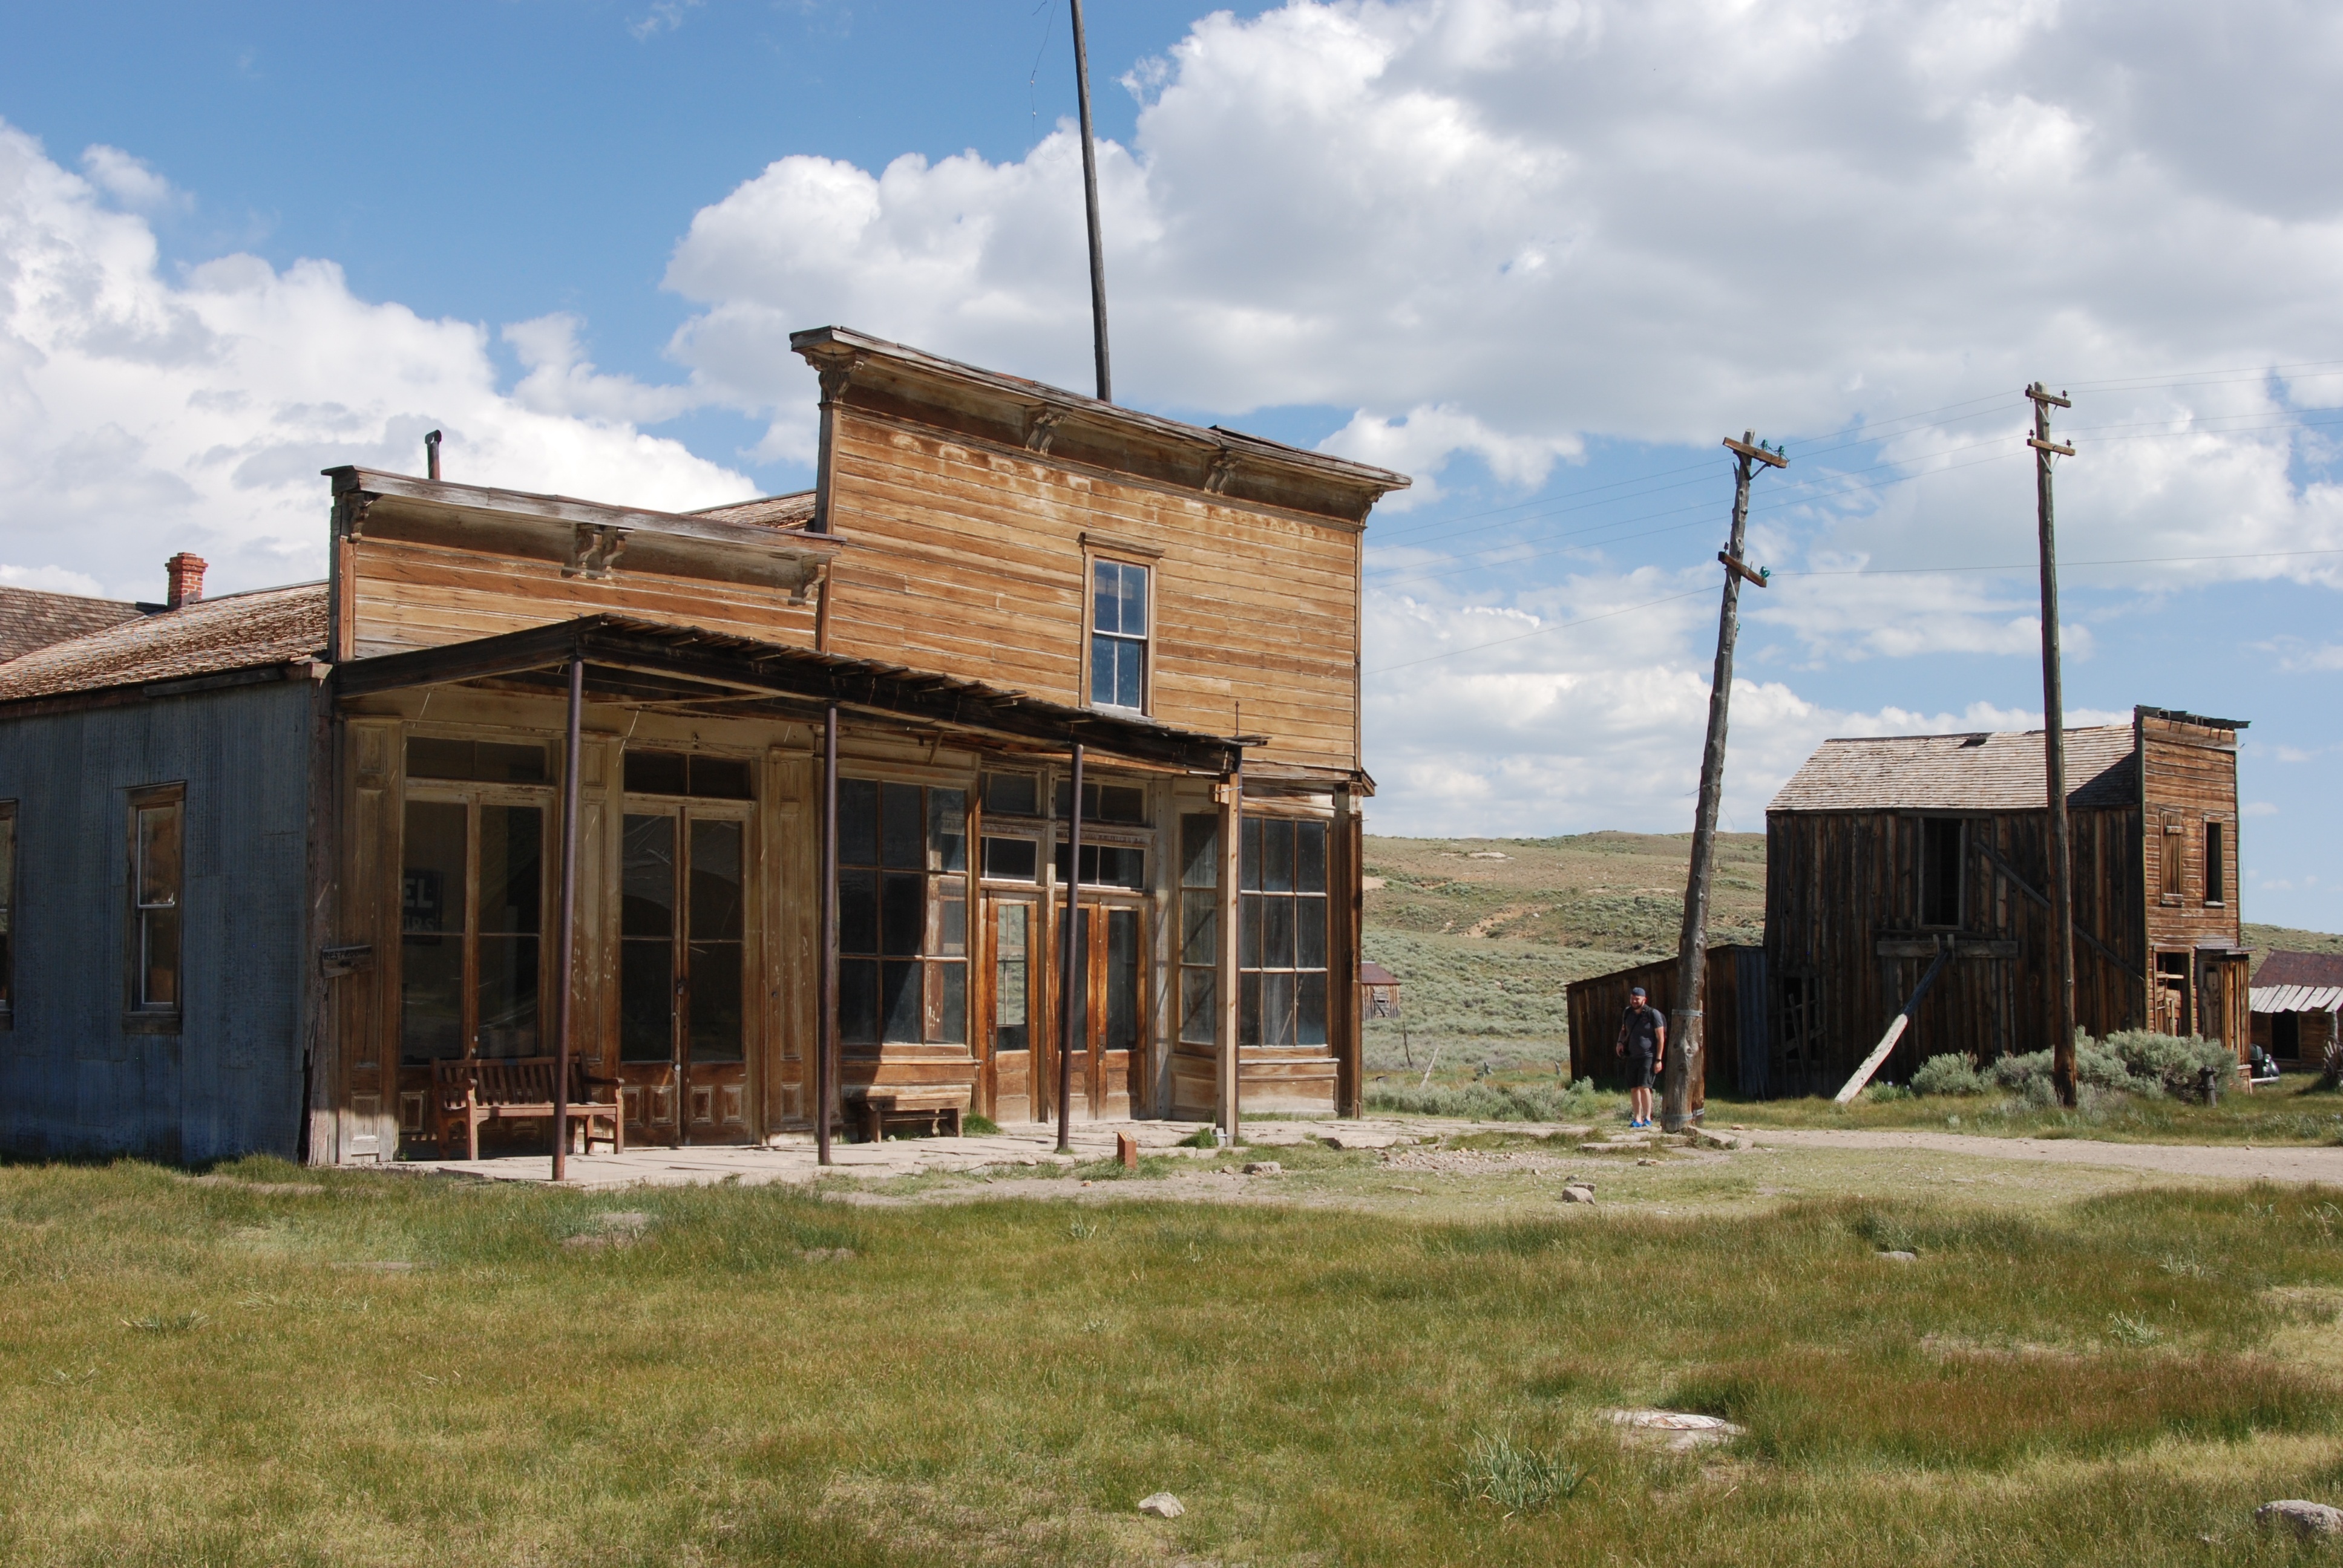
architecture, house, building, old, home, village, shack, construction, facade, property, california, left, ghost town, estate, rural area, bodie, residential area, outdoor structure